Christmas Meeting of 1888

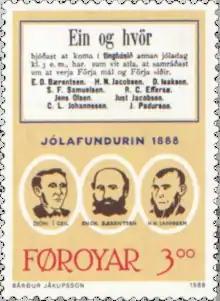
3.00 kr stamp

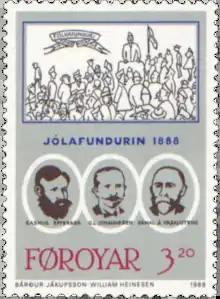
3.20 kr stamp

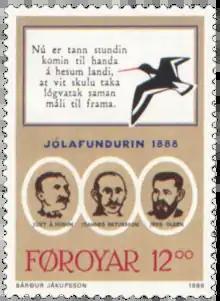
12.00 kr stamp

The Christmas Meeting of 1888 (Faroese: "Jólafundurin 1888") is considered to be the official start of the Faroese National Movement.